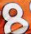
Number: 8